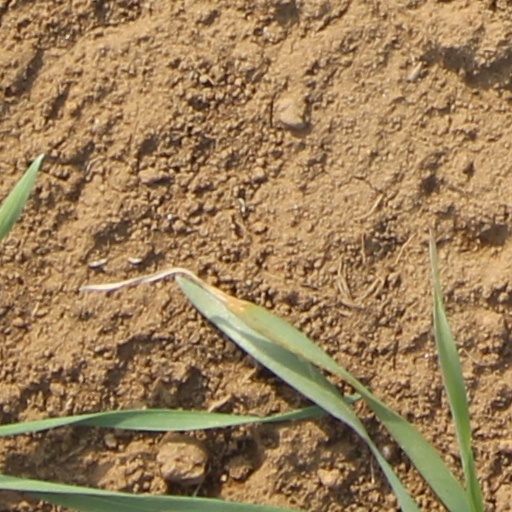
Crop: wheat